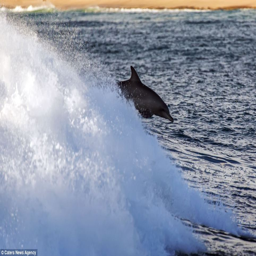
person said he was as sightings of dolphins at the beach are uncommon